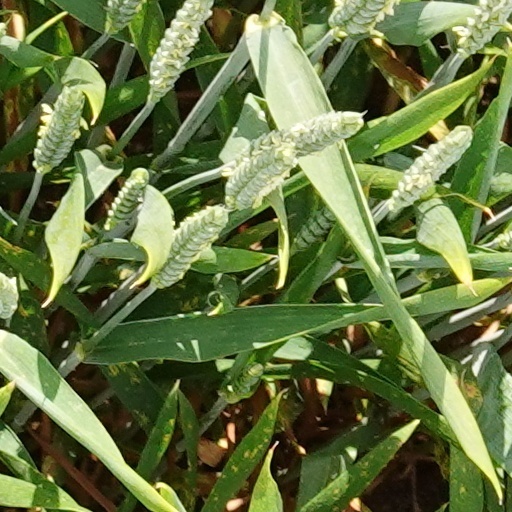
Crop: wheat